Henrietta Colborne

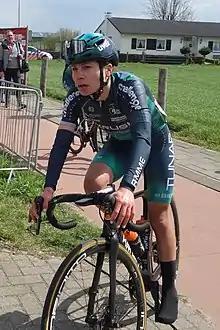
Colborne at the 2022 Amstel Gold Race

Henrietta Tabitha Colborne (born 20 April 1998) is an English professional racing cyclist, from Appleby-in-Westmorland, who currently rides for UCI Women's Continental Team .